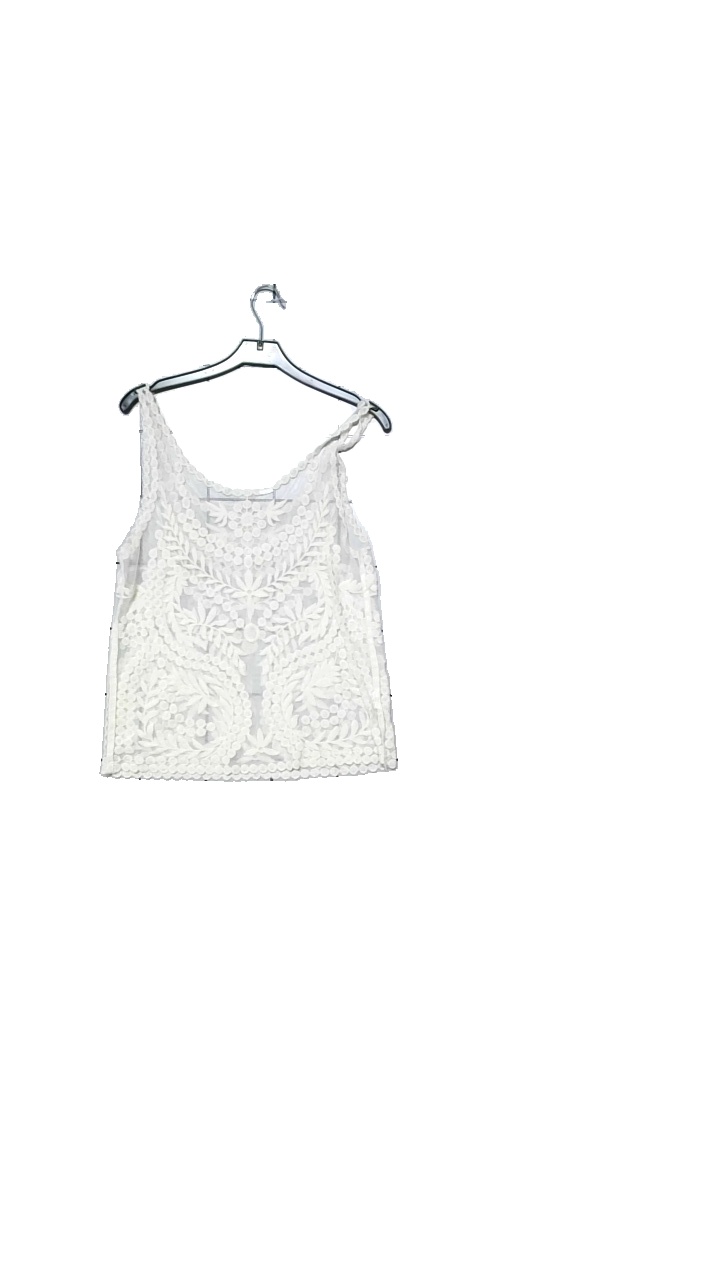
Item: Tank Top (Ladies)
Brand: Missing
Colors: White
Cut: Regular
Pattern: Embroidered
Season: All
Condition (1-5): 4
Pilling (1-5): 4
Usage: Reuse
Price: <50